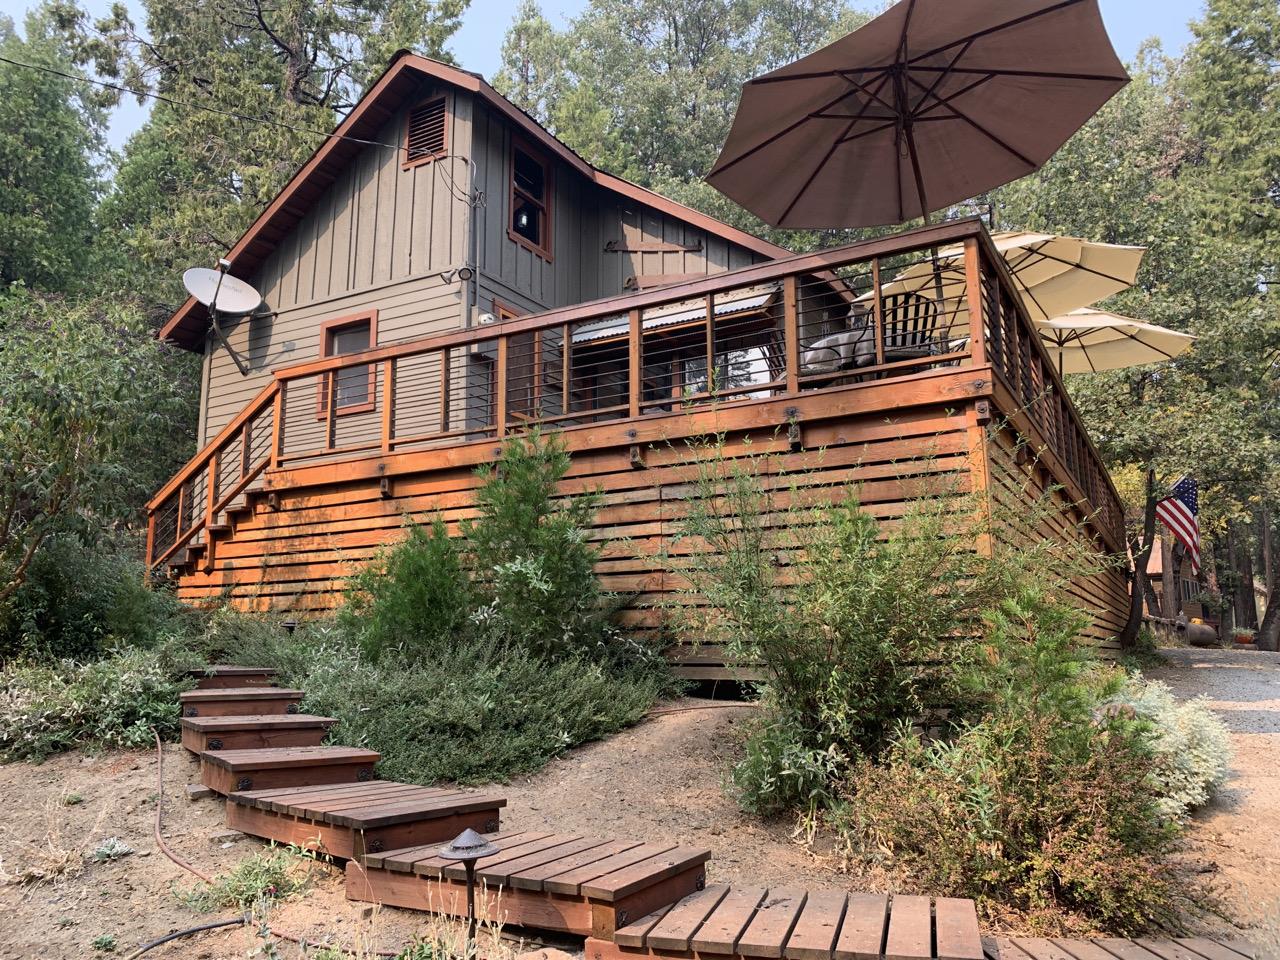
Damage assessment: no_damage